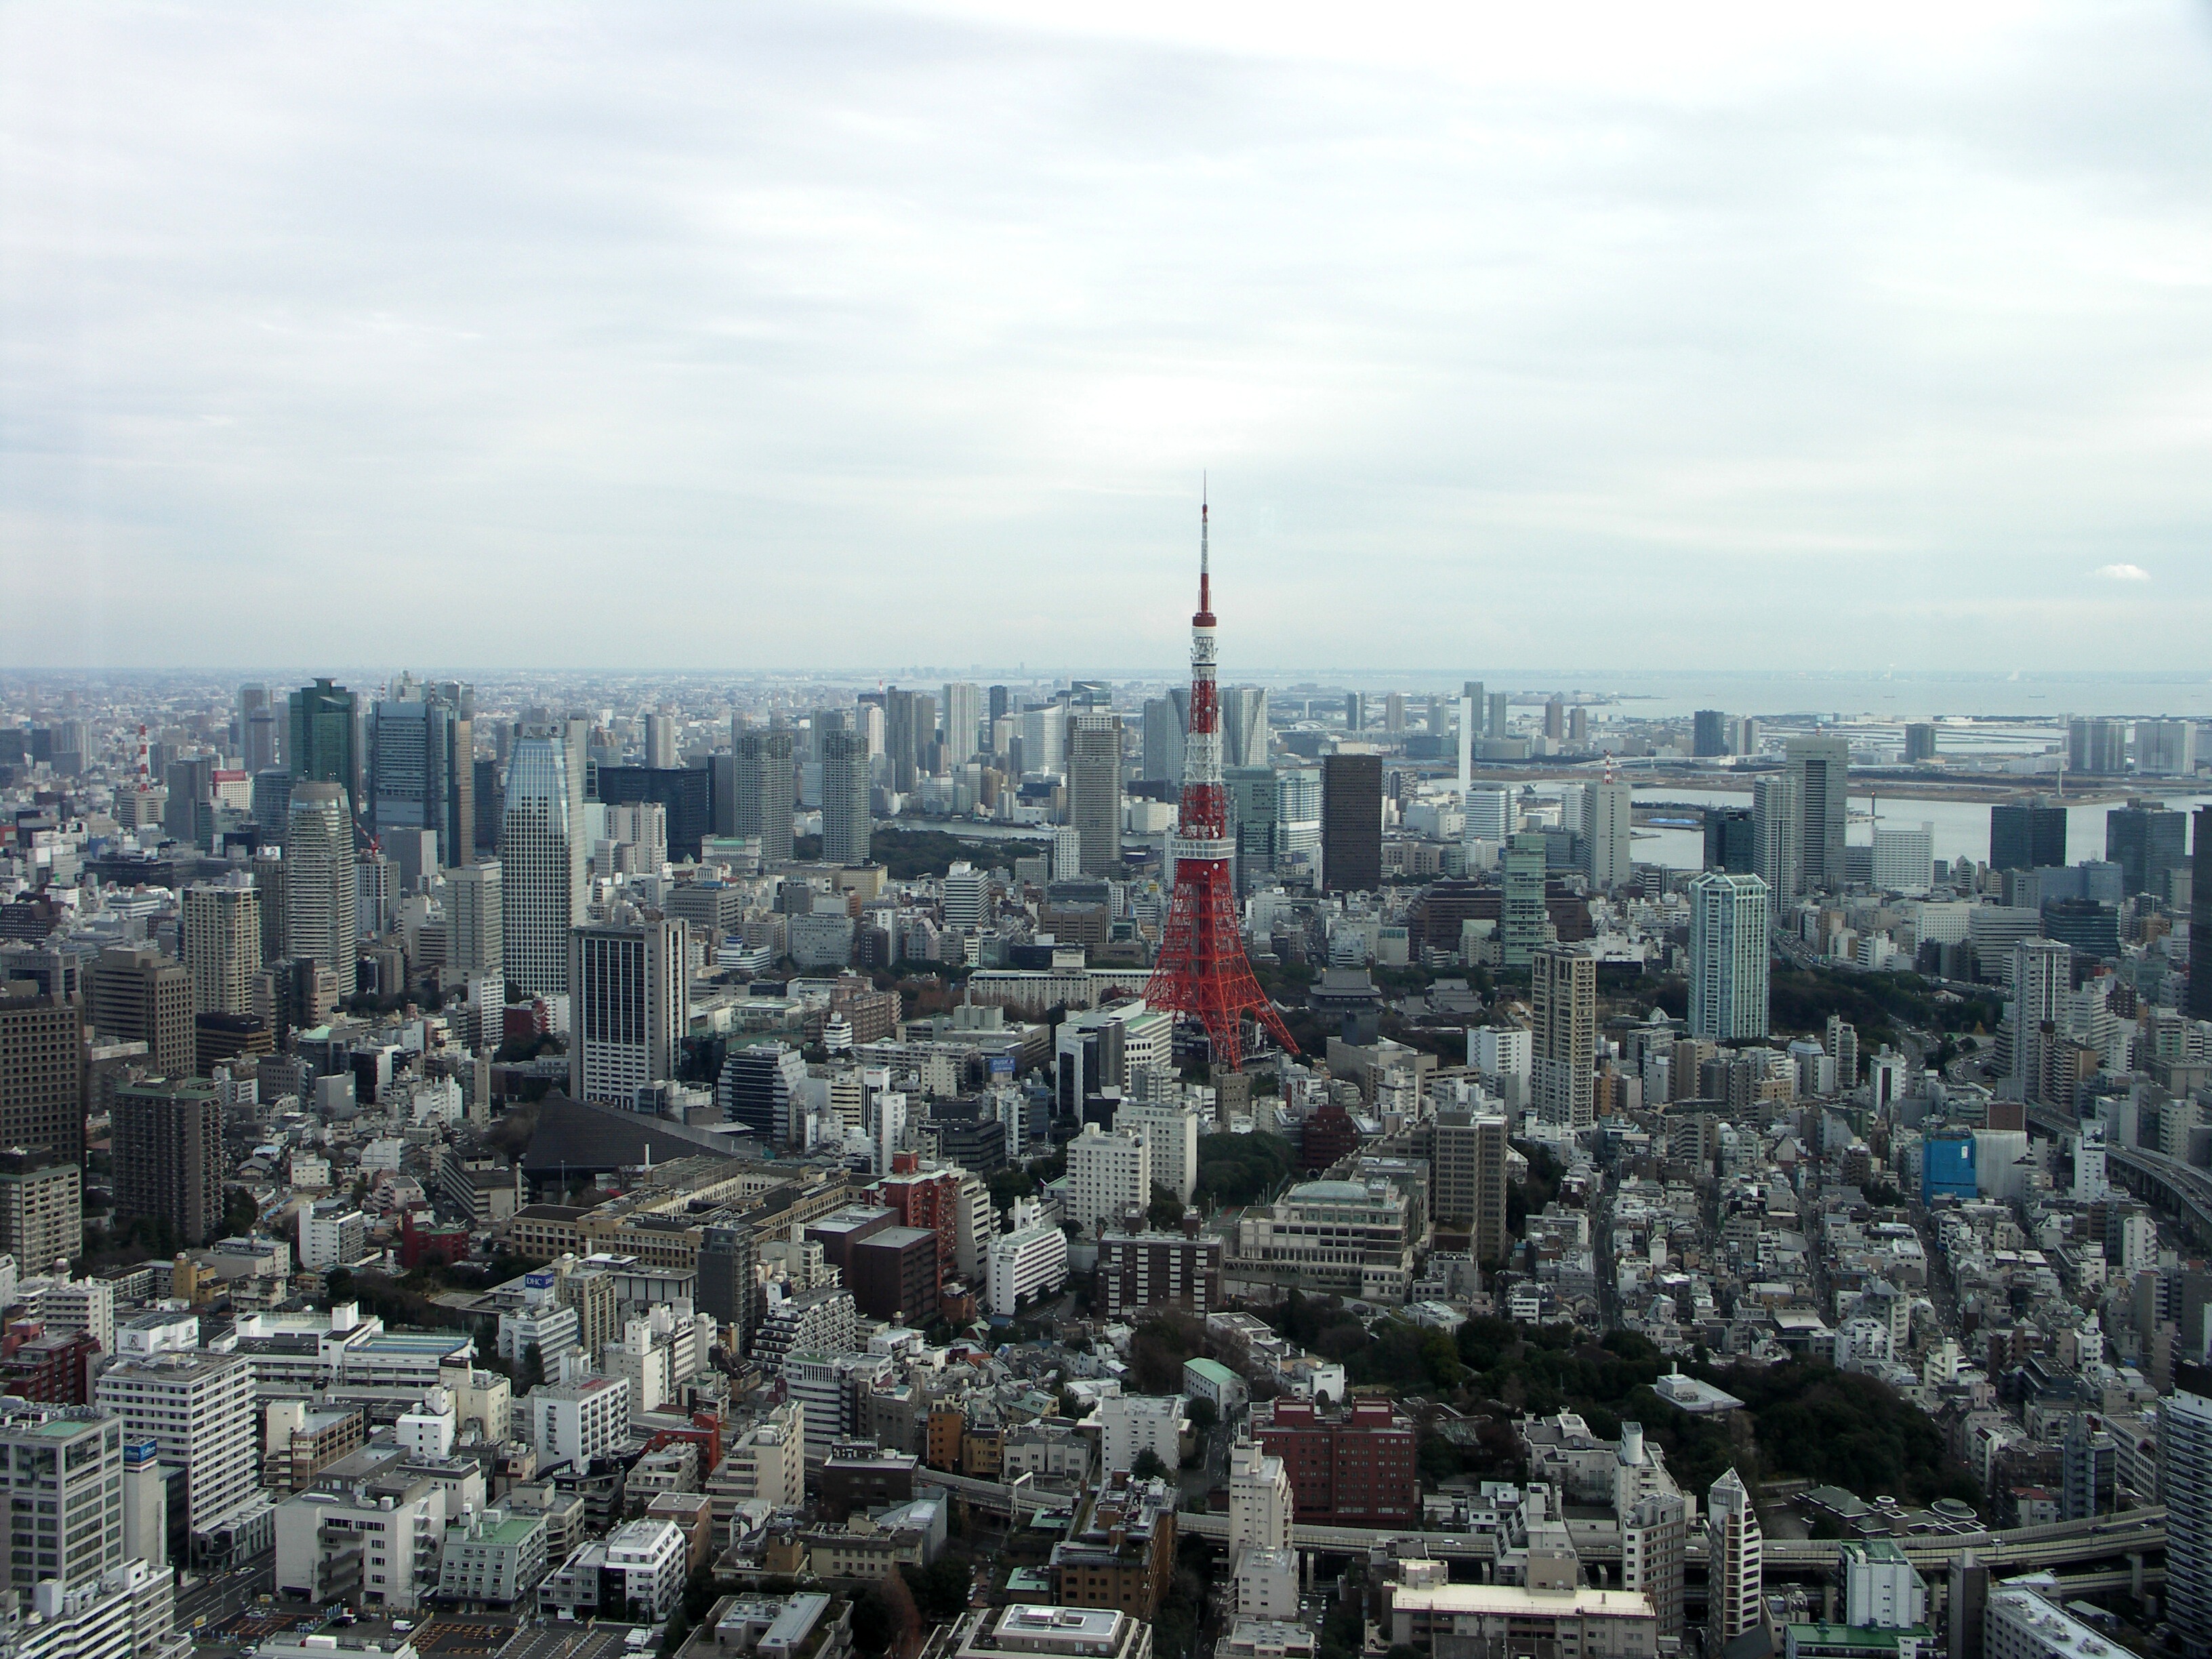
horizon, skyline, city, skyscraper, cityscape, downtown, tower, japan, tower block, tokyo, metropolis, neighbourhood, bird's eye view, aerial photography, tokyo tower, urban area, residential area, geographical feature, human settlement, atmosphere of earth, metropolitan area